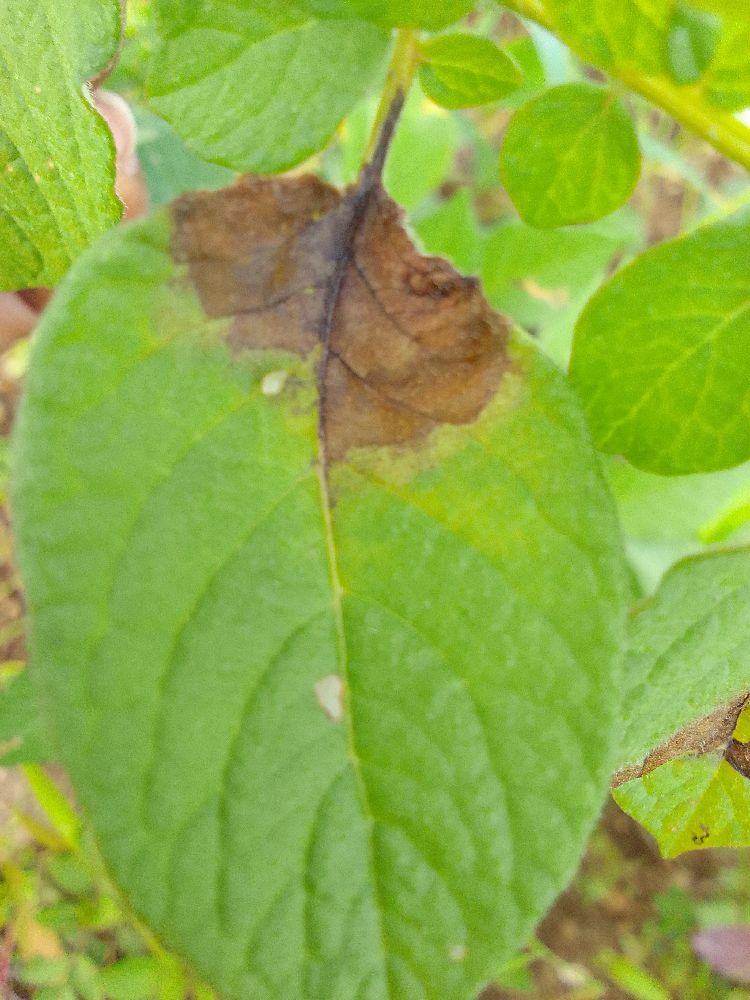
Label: Late blight